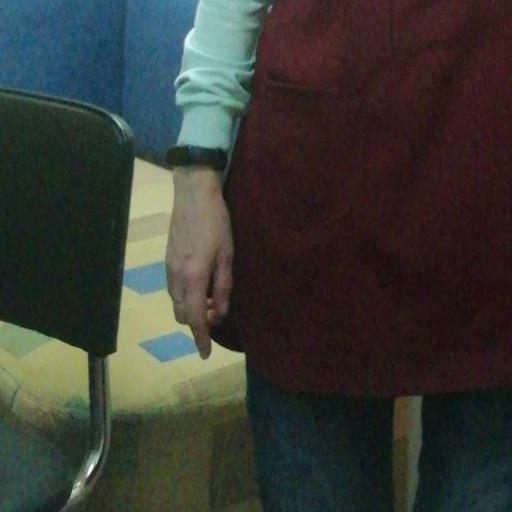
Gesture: no_gesture